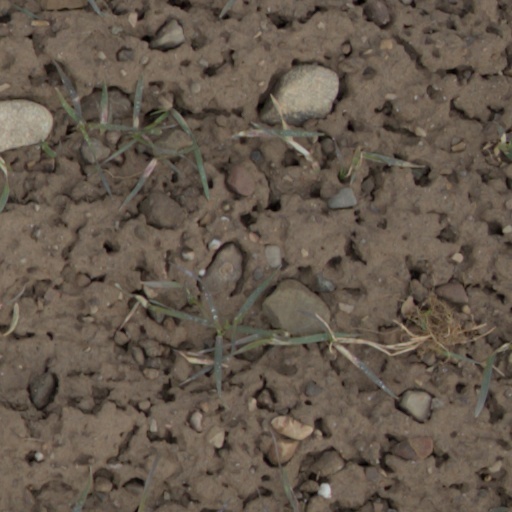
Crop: wheat